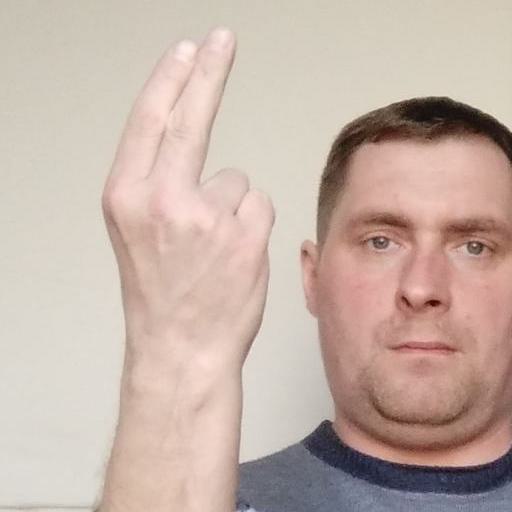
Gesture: two_up_inverted